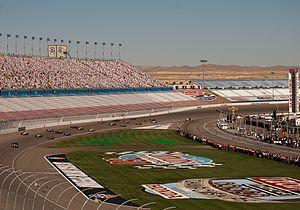
Le championnat IndyCar Series 2011 s'est déroulé du 27 mars au 16 octobre 2011 et a été remporté pour la quatrième fois par Dario Franchitti sur une monoplace du Chip Ganassi Racing.